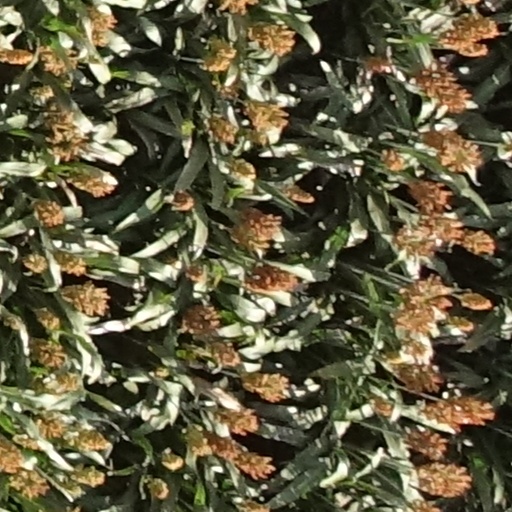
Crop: sorghum